Palaeography

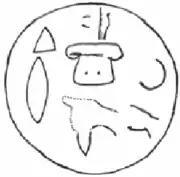
Drawing of the hieroglyphic seal found in the Troy VIIb layer

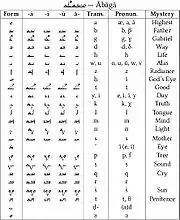
Table showing the Mandaic alphabet with some of the mysteries represented by the letters

The Aramaic language was the international trade language of the Ancient Middle East, originating in what is modern-day Syria, between 1000 and 600 BC. It spread from the Mediterranean coast to the borders of India, becoming extremely popular and being adopted by many people, both with or without any previous writing system. The Aramaic script was written in a consonantal form with a direction from right to left. The Aramaic alphabet, a modified form of Phoenician, was the ancestor of the modern Arabic and Hebrew scripts, as well as the Brahmi script, the parent writing system of most modern abugidas in India, Southeast Asia, Tibet, and Mongolia. Initially, the Aramaic script did not differ from the Phoenician, but then the Aramaeans simplified some of the letters, thickened and rounded their lines: a specific feature of its letters is the distinction between and . One innovation in Aramaic is the system to indicate certain vowels. Early Phoenician-derived scripts did not have letters for vowels, and so most texts recorded just consonants. Most likely as a consequence of phonetic changes in North Semitic languages, the Aramaeans reused certain letters in the alphabet to represent long vowels. The letter "aleph" was employed to write /ā/, "he" for /ō/, "yod" for /ī/, and "vav" for /ū/.